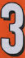
Number: 3